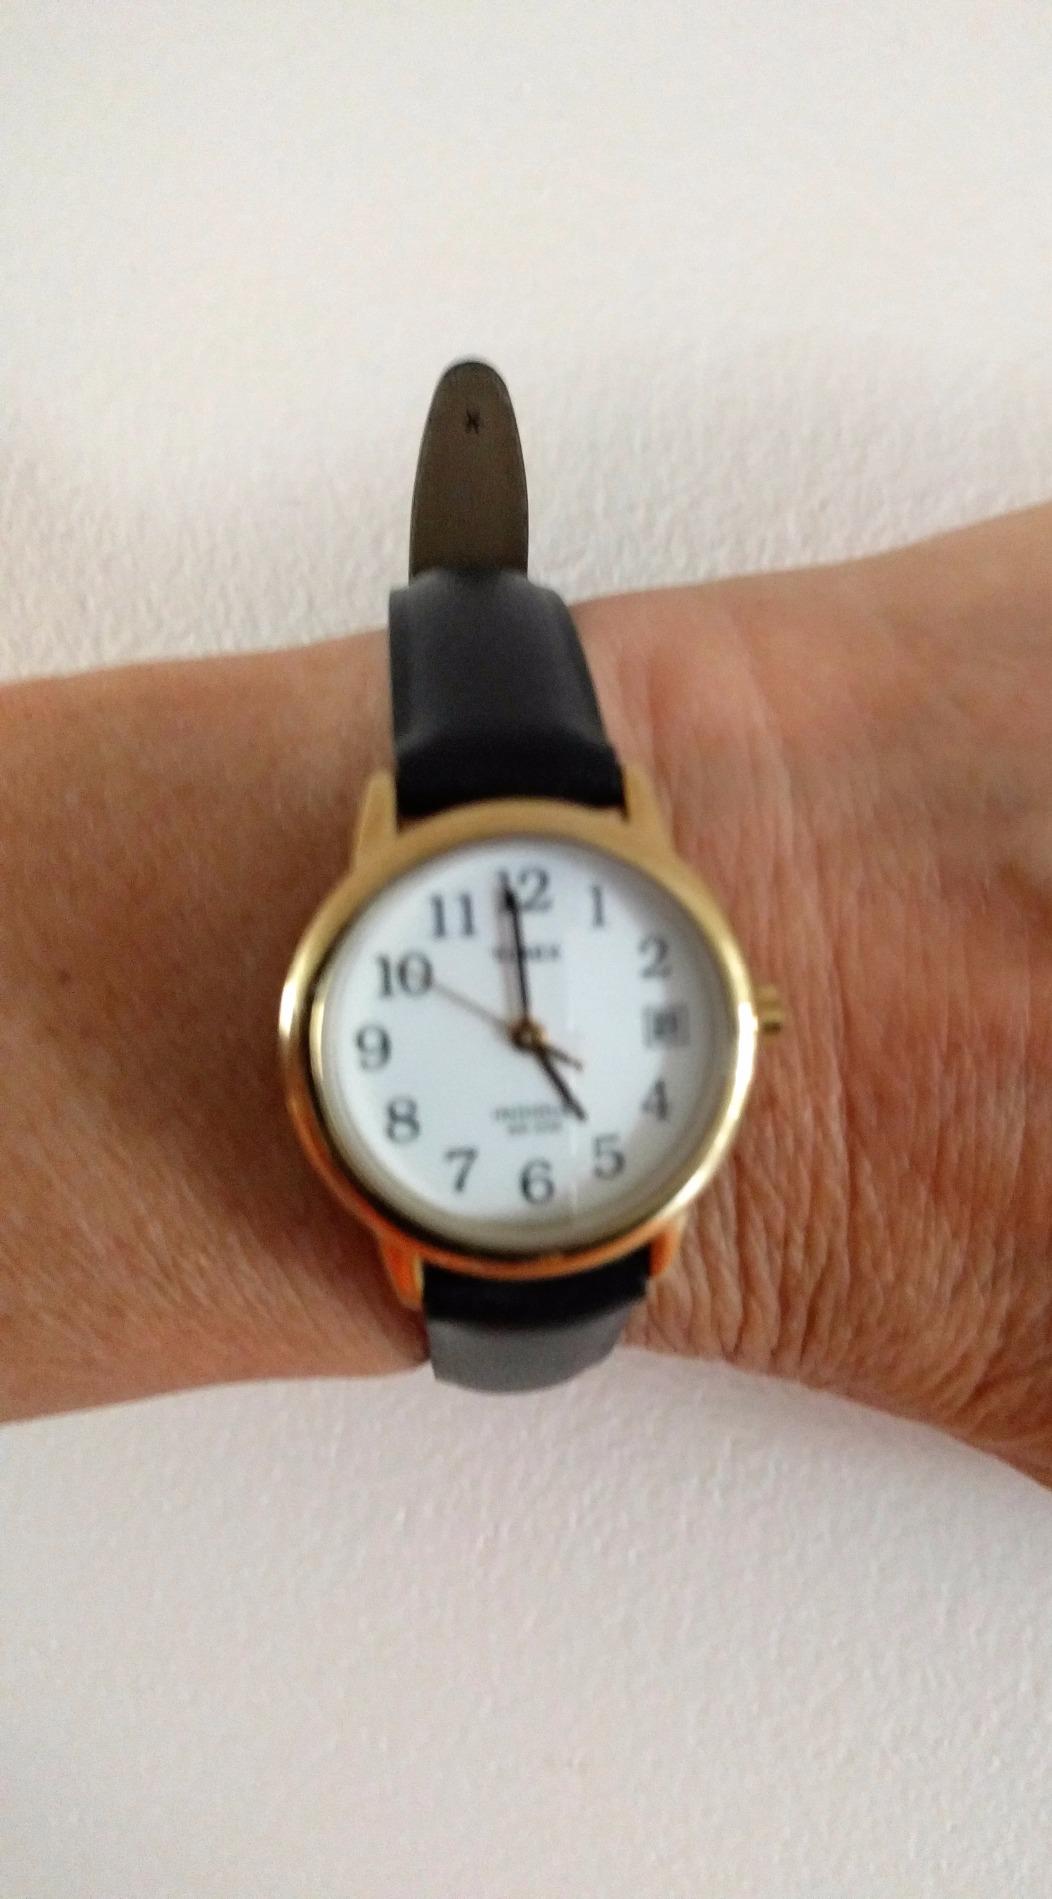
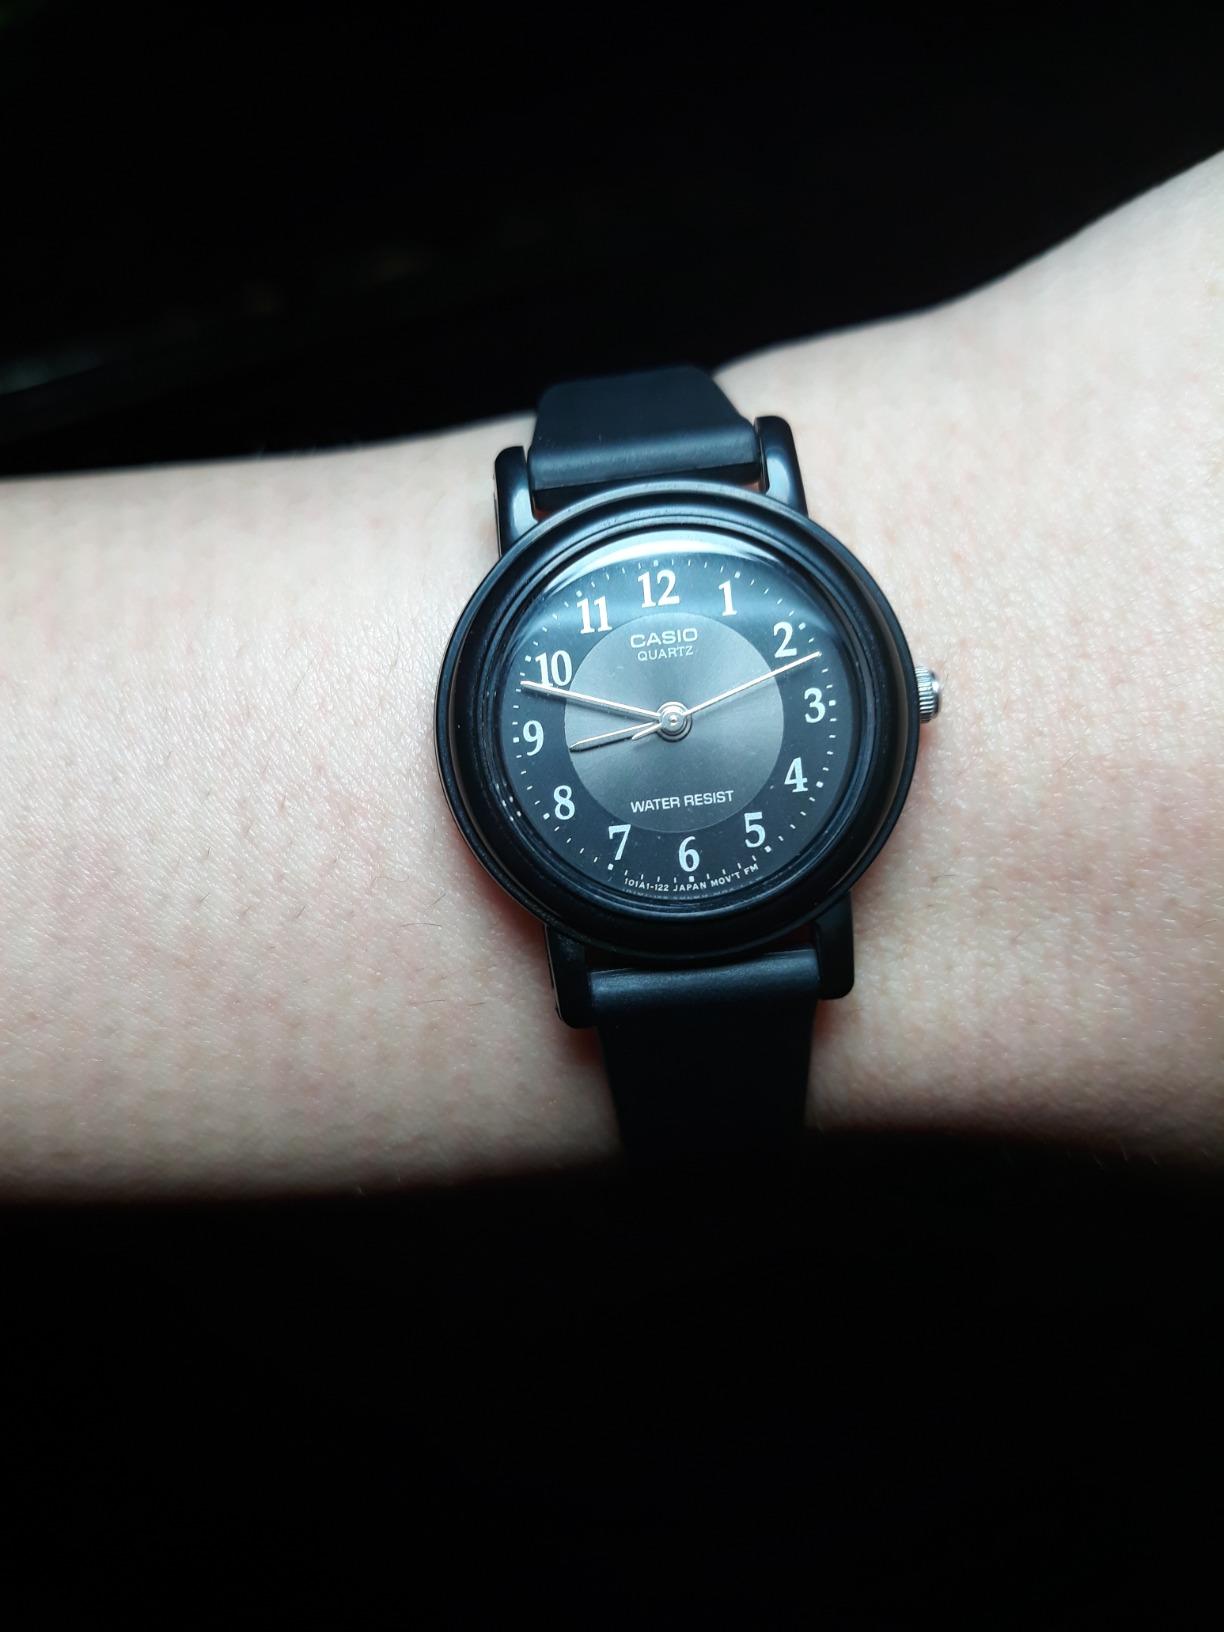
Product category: accessories_watch
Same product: no